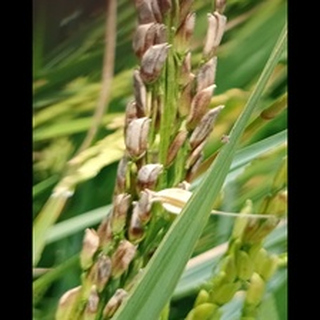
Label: diseased_rice